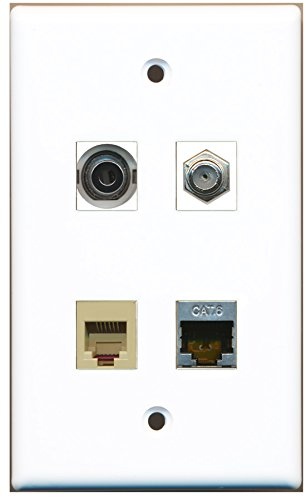
RiteAV - 1 Port Coax Cable TV- F-Type 1 Port Phone RJ11 RJ12 Beige 1 Port Shielded Cat6 Ethernet 1 Port 3.5mm Wall Plate
RiteAV - 1 Port Coax Cable TV- F-Type 1 Port Phone RJ11 RJ12 Beige 1 Port Shielded Cat6 Ethernet 1 Port 3.5mm Wall Plate
Brand: RiteAV
Category: Hardware > Power & Electrical Supplies > Phone & Data Jacks > Phone Jacks